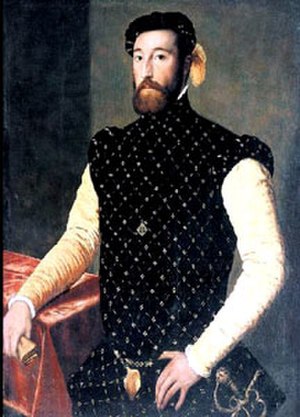
Garcilaso de la Vega
Garcilaso de la Vega.
Garcilaso de la Vega var en spansk digter.